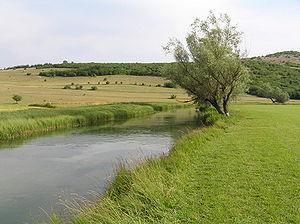
Les mesures agroenvironnementales sont des mesures mises en place dans l'Union européenne dans le cadre de la politique agricole commune, en contrepartie de versements aux agriculteurs volontaires. C'est une des réponses aux préoccupations croissantes du public, des consommateurs, des collectivités et de certains élus aux impacts écologiques de l'intensification de l'agriculture, qui s'est fortement développée tout au long du XXᵉ siècle, en s'appuyant sur la mécanisation des cultures, les intrants chimiques, l'élevage hors-sol, et plus récemment des biotechnologies intégrant le transférer des gènes d'une espèces à une autre.
Cet article recense les zones humides de Bosnie-Herzégovine concernées par la convention de Ramsar.
Les bandes enherbées, plus ou moins larges, sont des dispositifs agro-paysagers longeant les cours d'eau ou plantées transversalement à la pente. Dans certains pays, par exemple en France en tant que « couvert environnemental permanent », elles sont obligatoires sur une partie minimale du territoire. En Belgique, on parle aussi de « tournières » pour désigner des zones enherbées en bout de champ, correspondant à la zone où les engins agricoles font leurs manœuvres et demi-tour. Elles servent également alors de zone-refuge.
Le canton 10 est un canton de la Fédération de Bosnie-et-Herzégovine dont la capitale et la plus grande ville est Livno. Le canton est situé à l'ouest de la Fédération. Il correspond approximativement à la région historique de Tropolje.
La notion de végétalisation décrit :
La Sturba est une rivière de Bosnie-Herzégovine ; elle coule dans l'ouest du pays et sur le poljé de Livno. Sa longueur est de 14,5 km.
Le poljé de Livno est un poljé situé dans l'ouest de la Bosnie-Herzégovine, dans la municipalité de Livno. Il est considéré comme la plus vaste dépression karstique des Alpes dinariques et comme la plus vaste périodiquement inondée au monde.